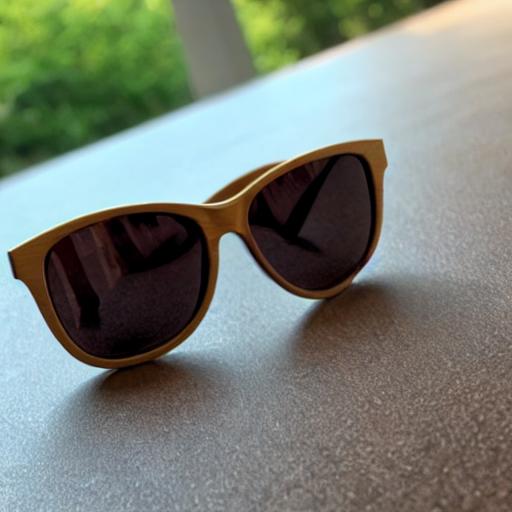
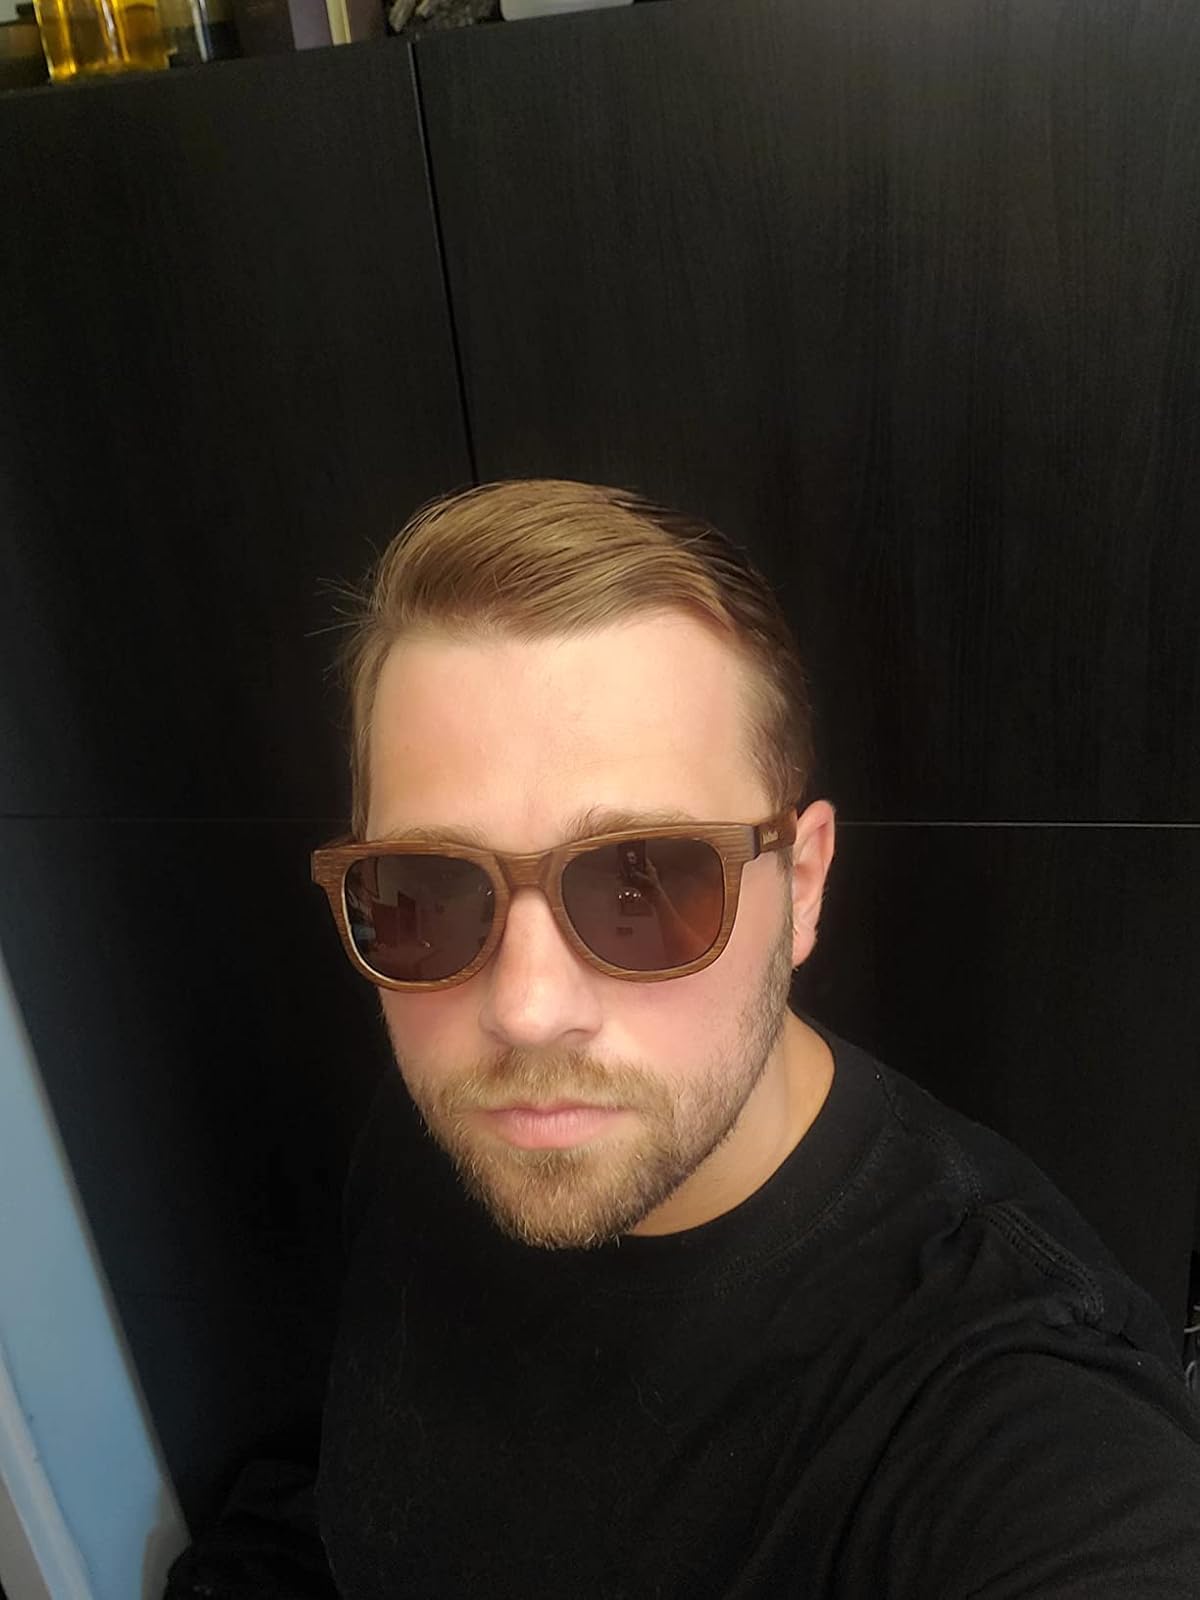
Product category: accessories_sunglasses
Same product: no